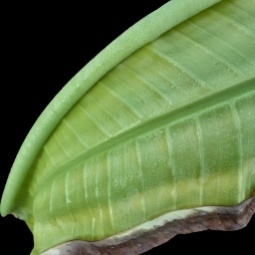
Label: Calcium